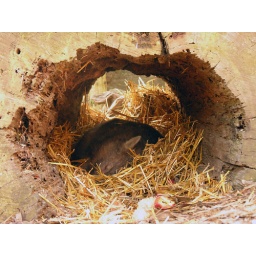
Furry creature sleeping in holllow log at Australian Reptile Park near Sydney.